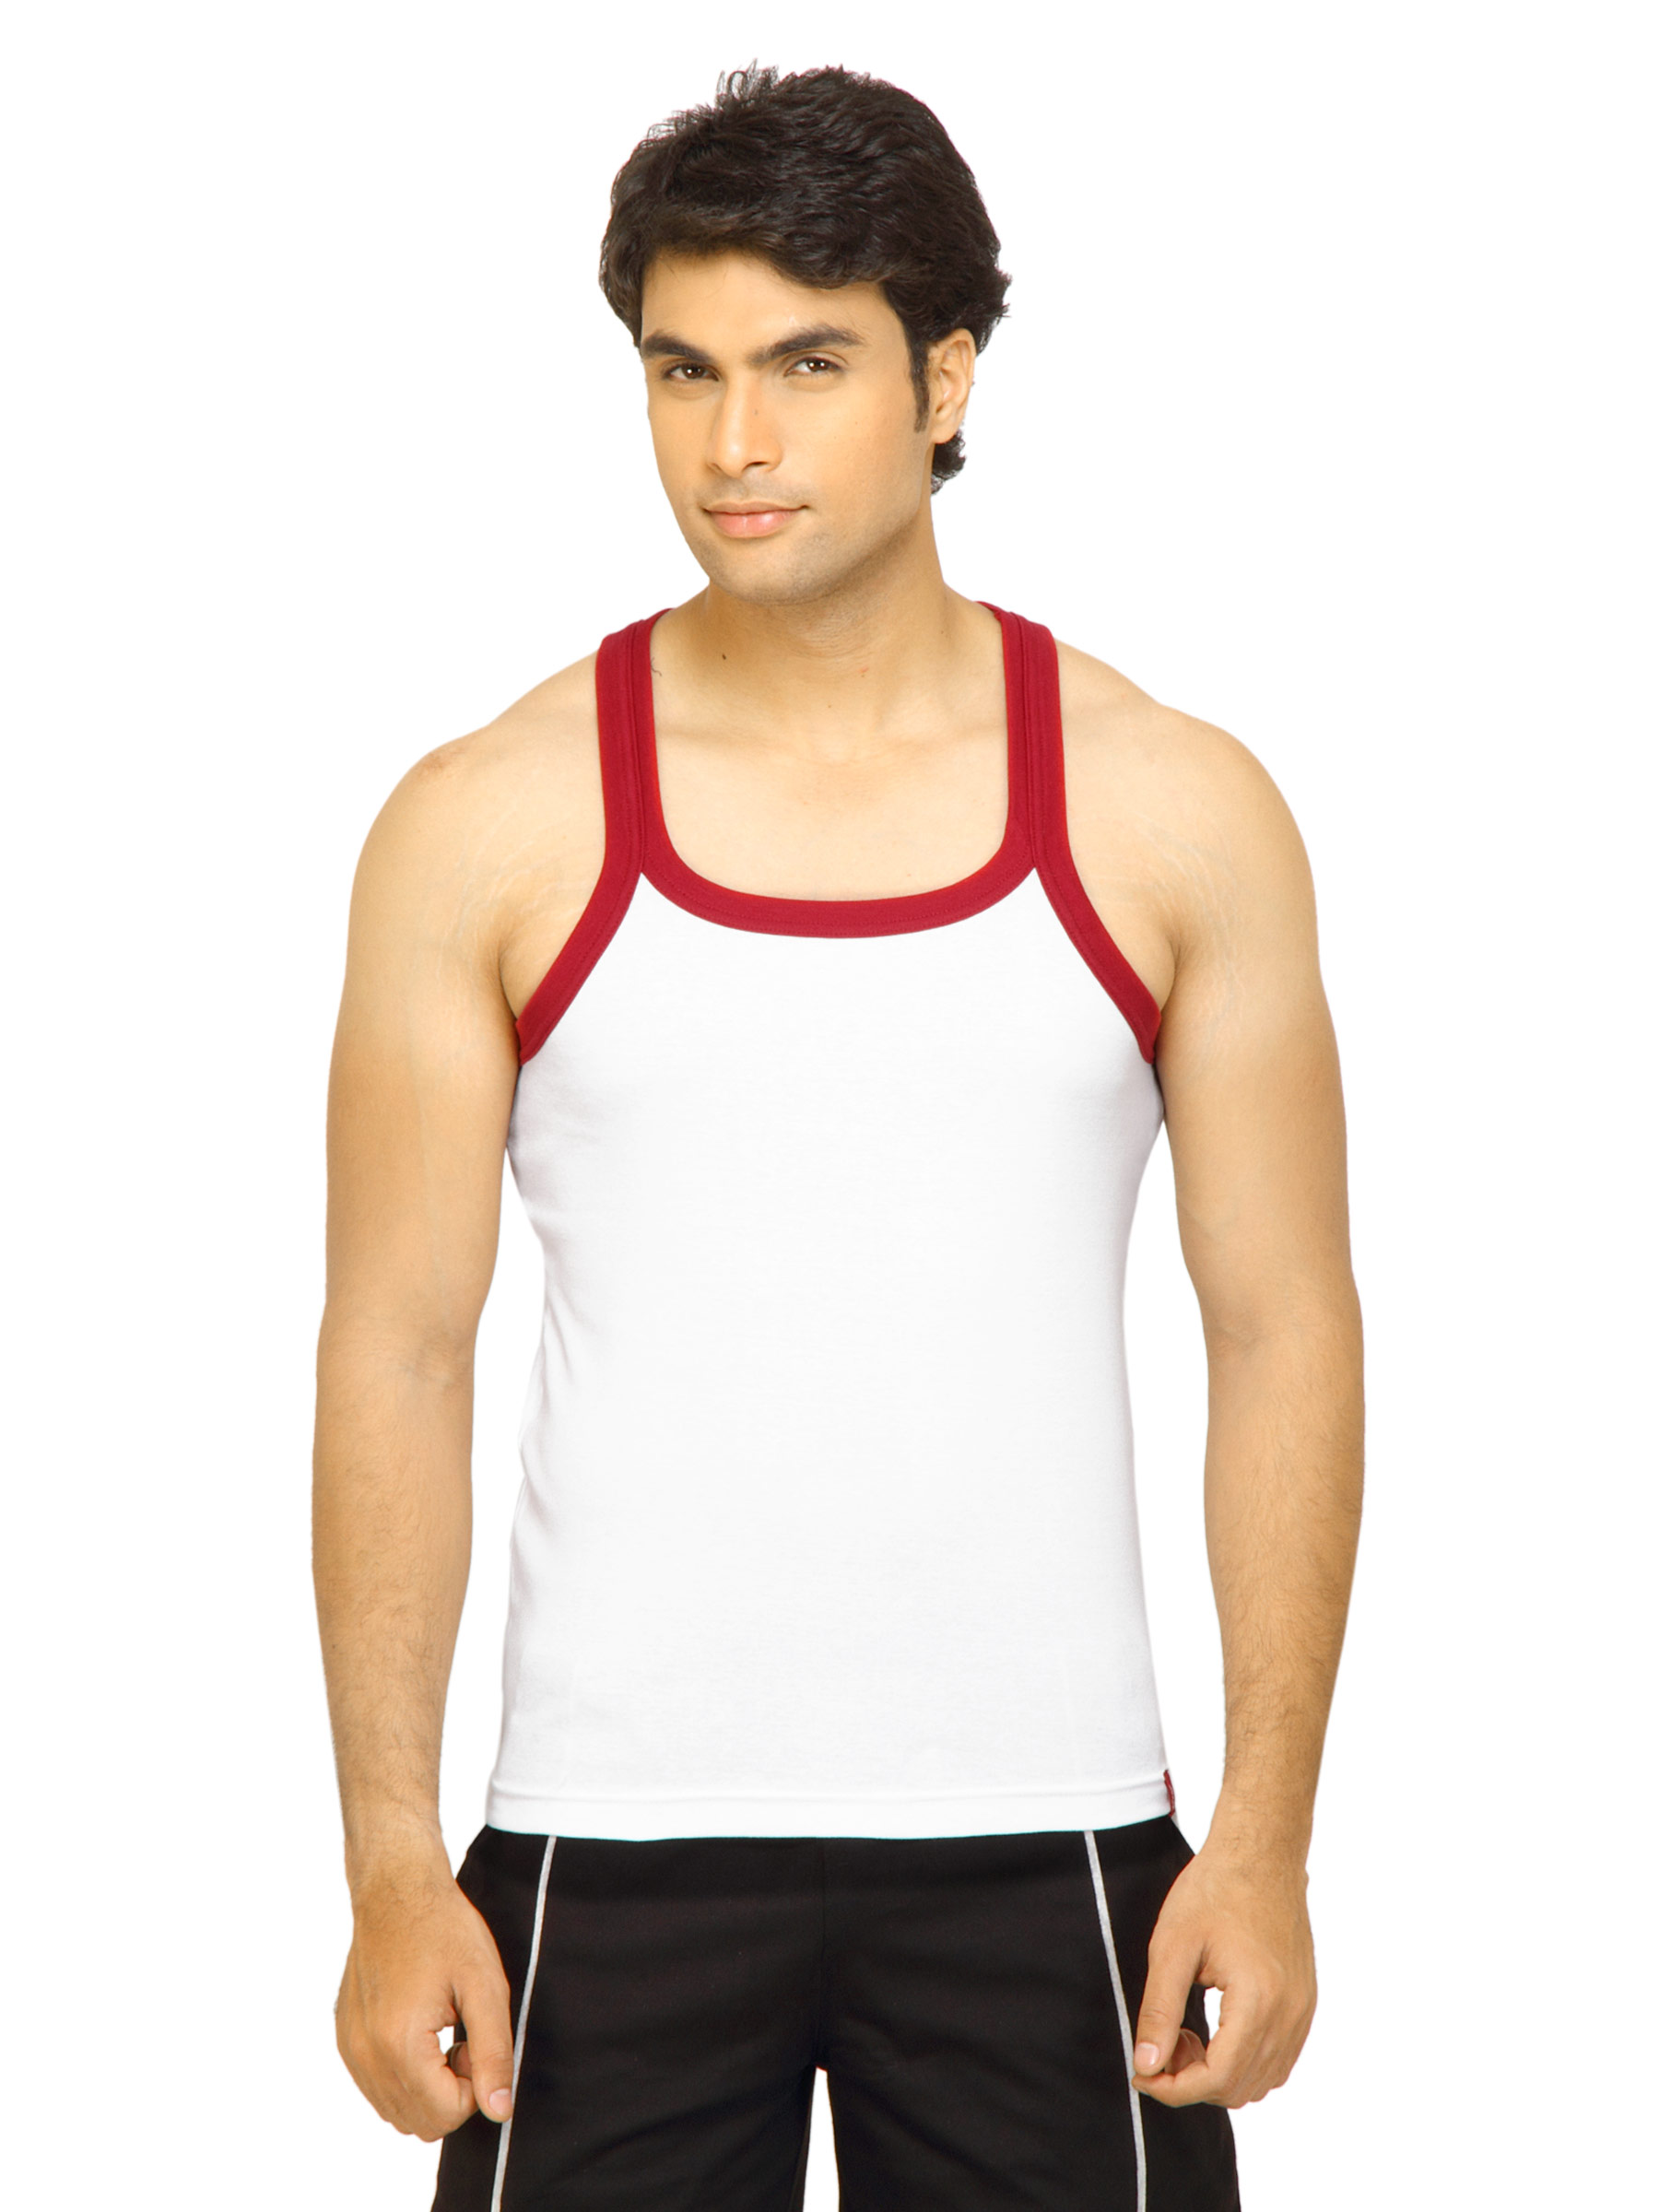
Levis Men Comfort Style White Innerwear Vest
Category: Apparel / Innerwear / Innerwear Vests
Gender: Men
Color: White
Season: Summer 2016
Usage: Casual